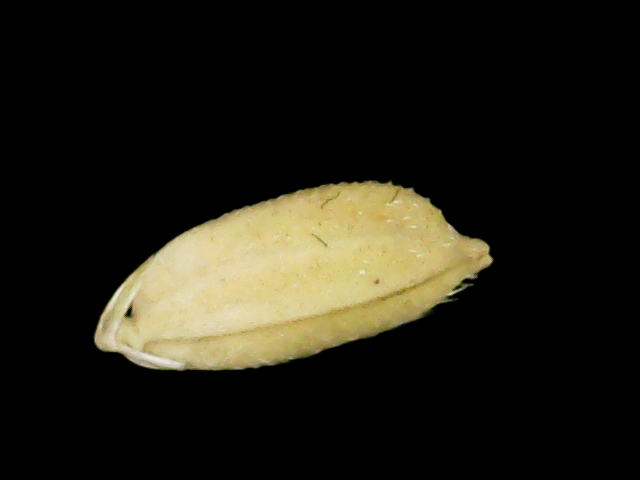
Rice variety: Bd33